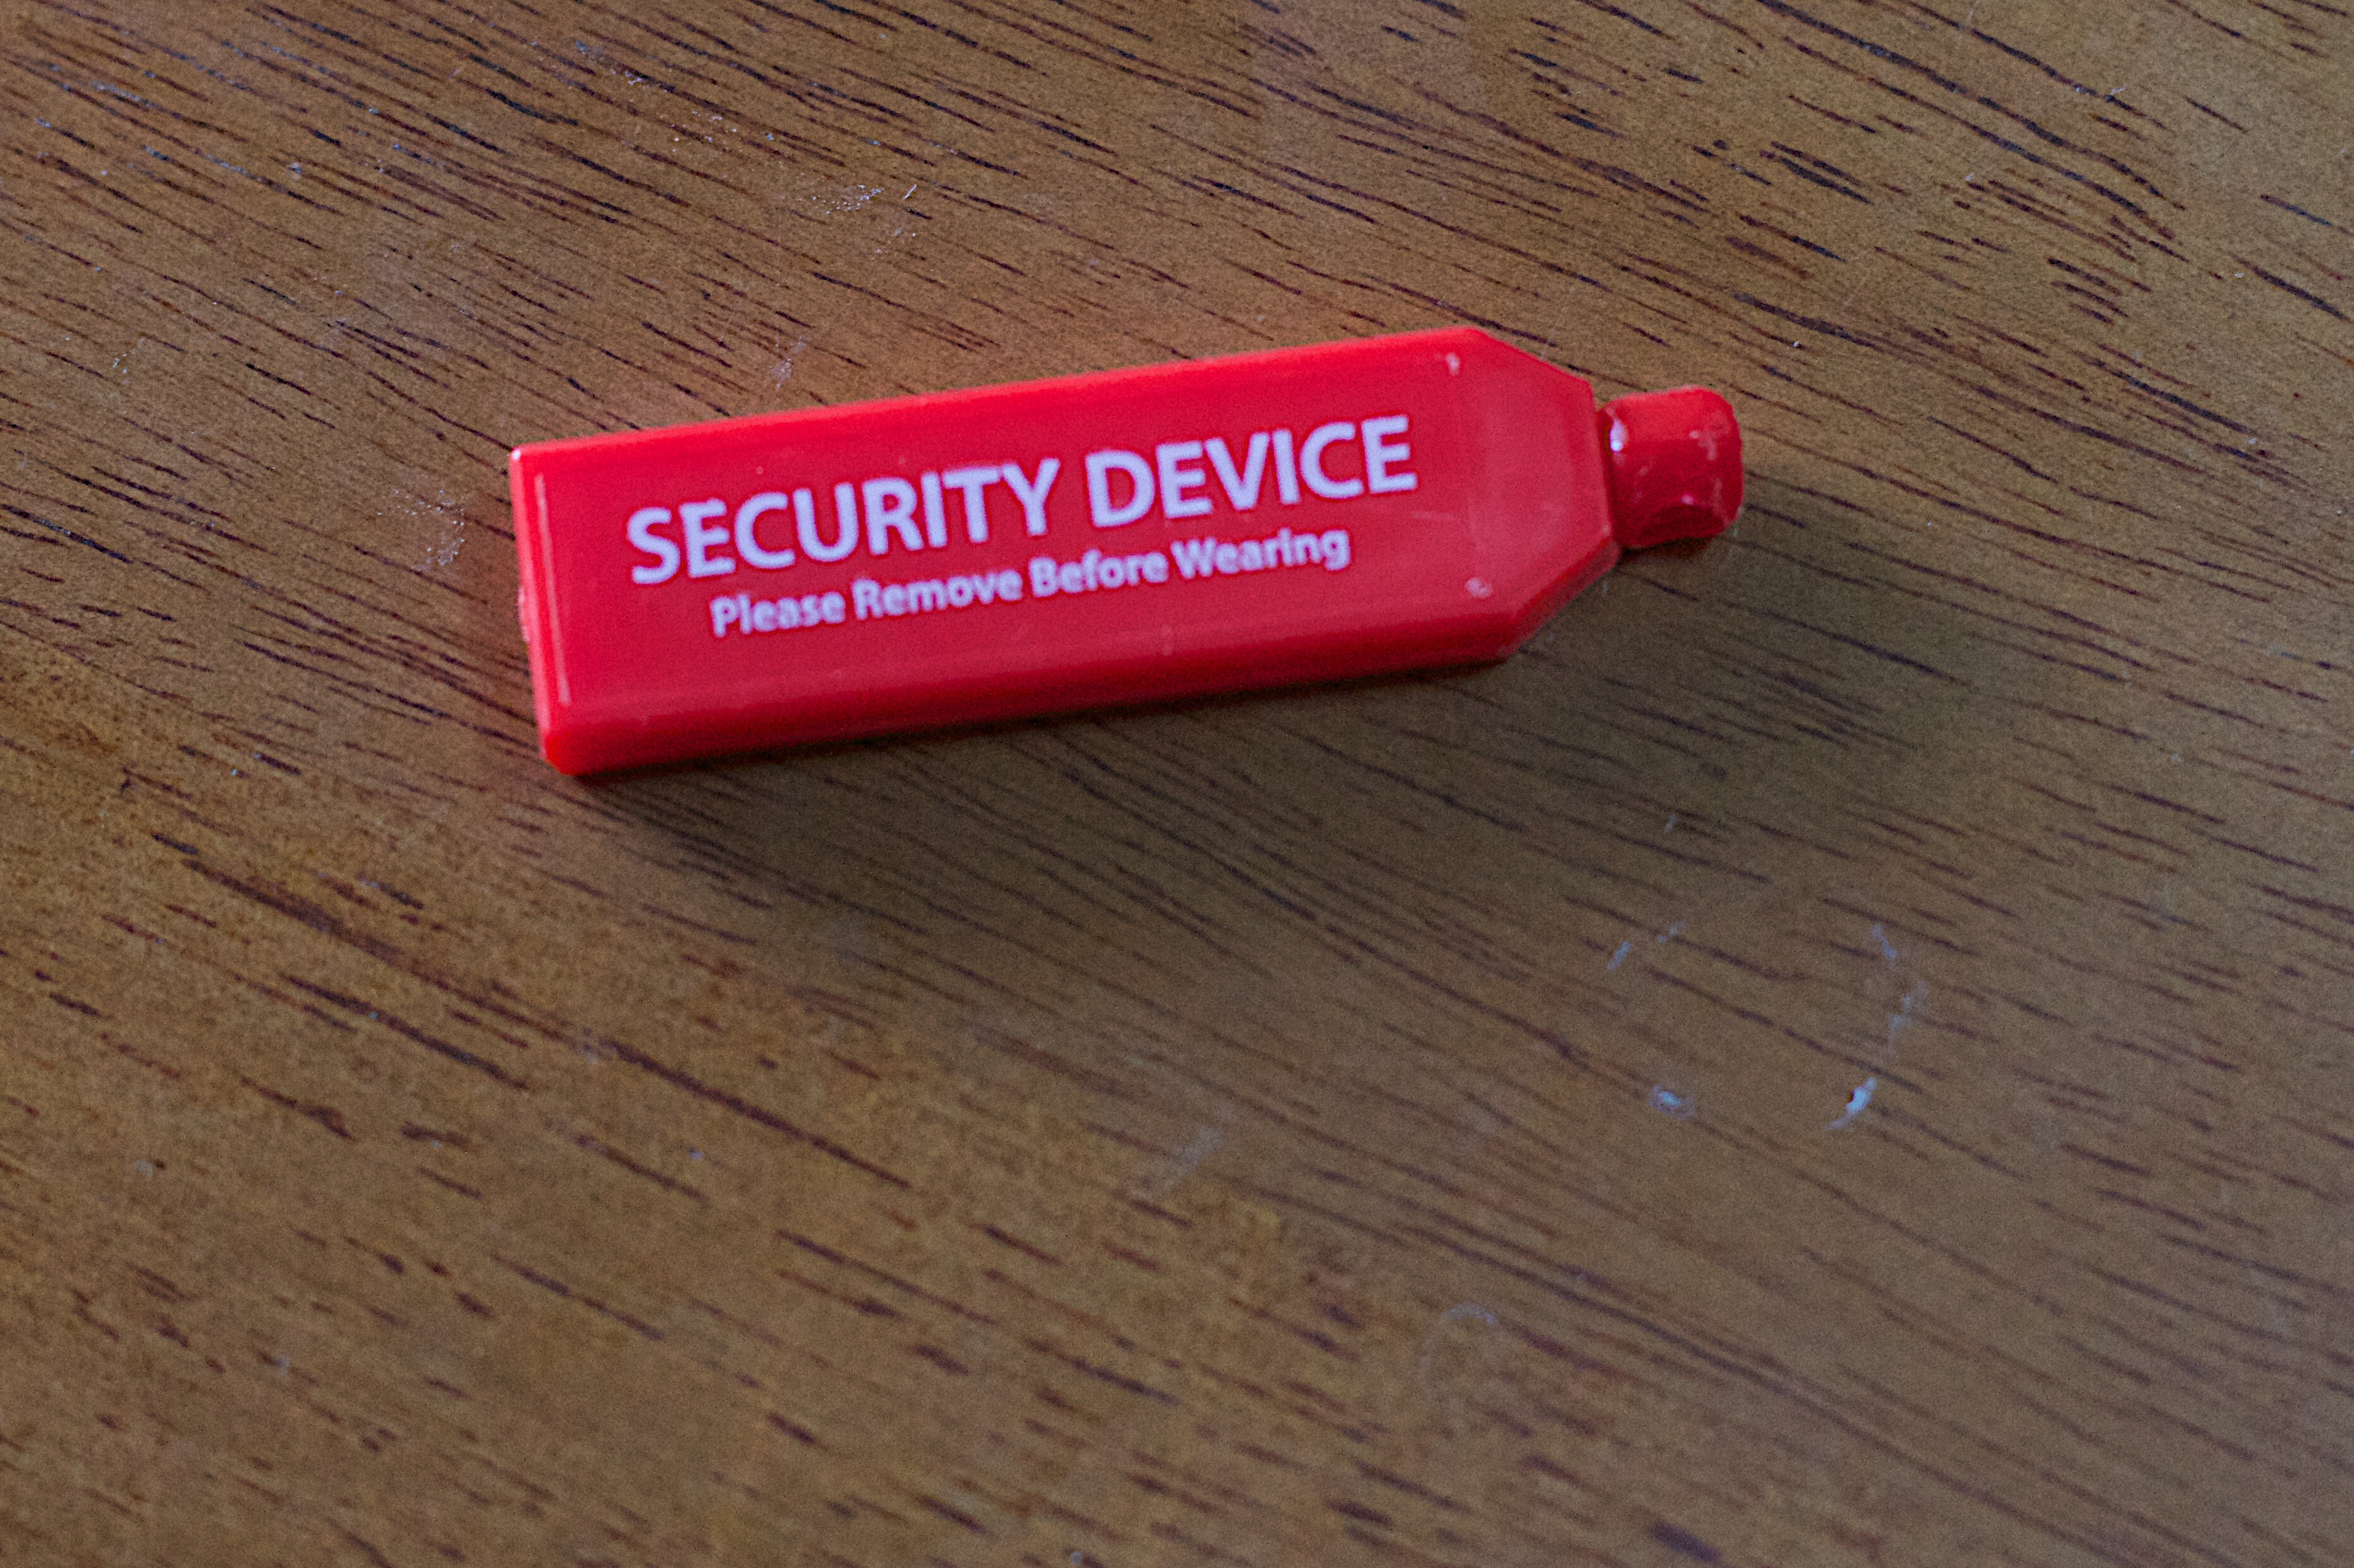
red, security, lip